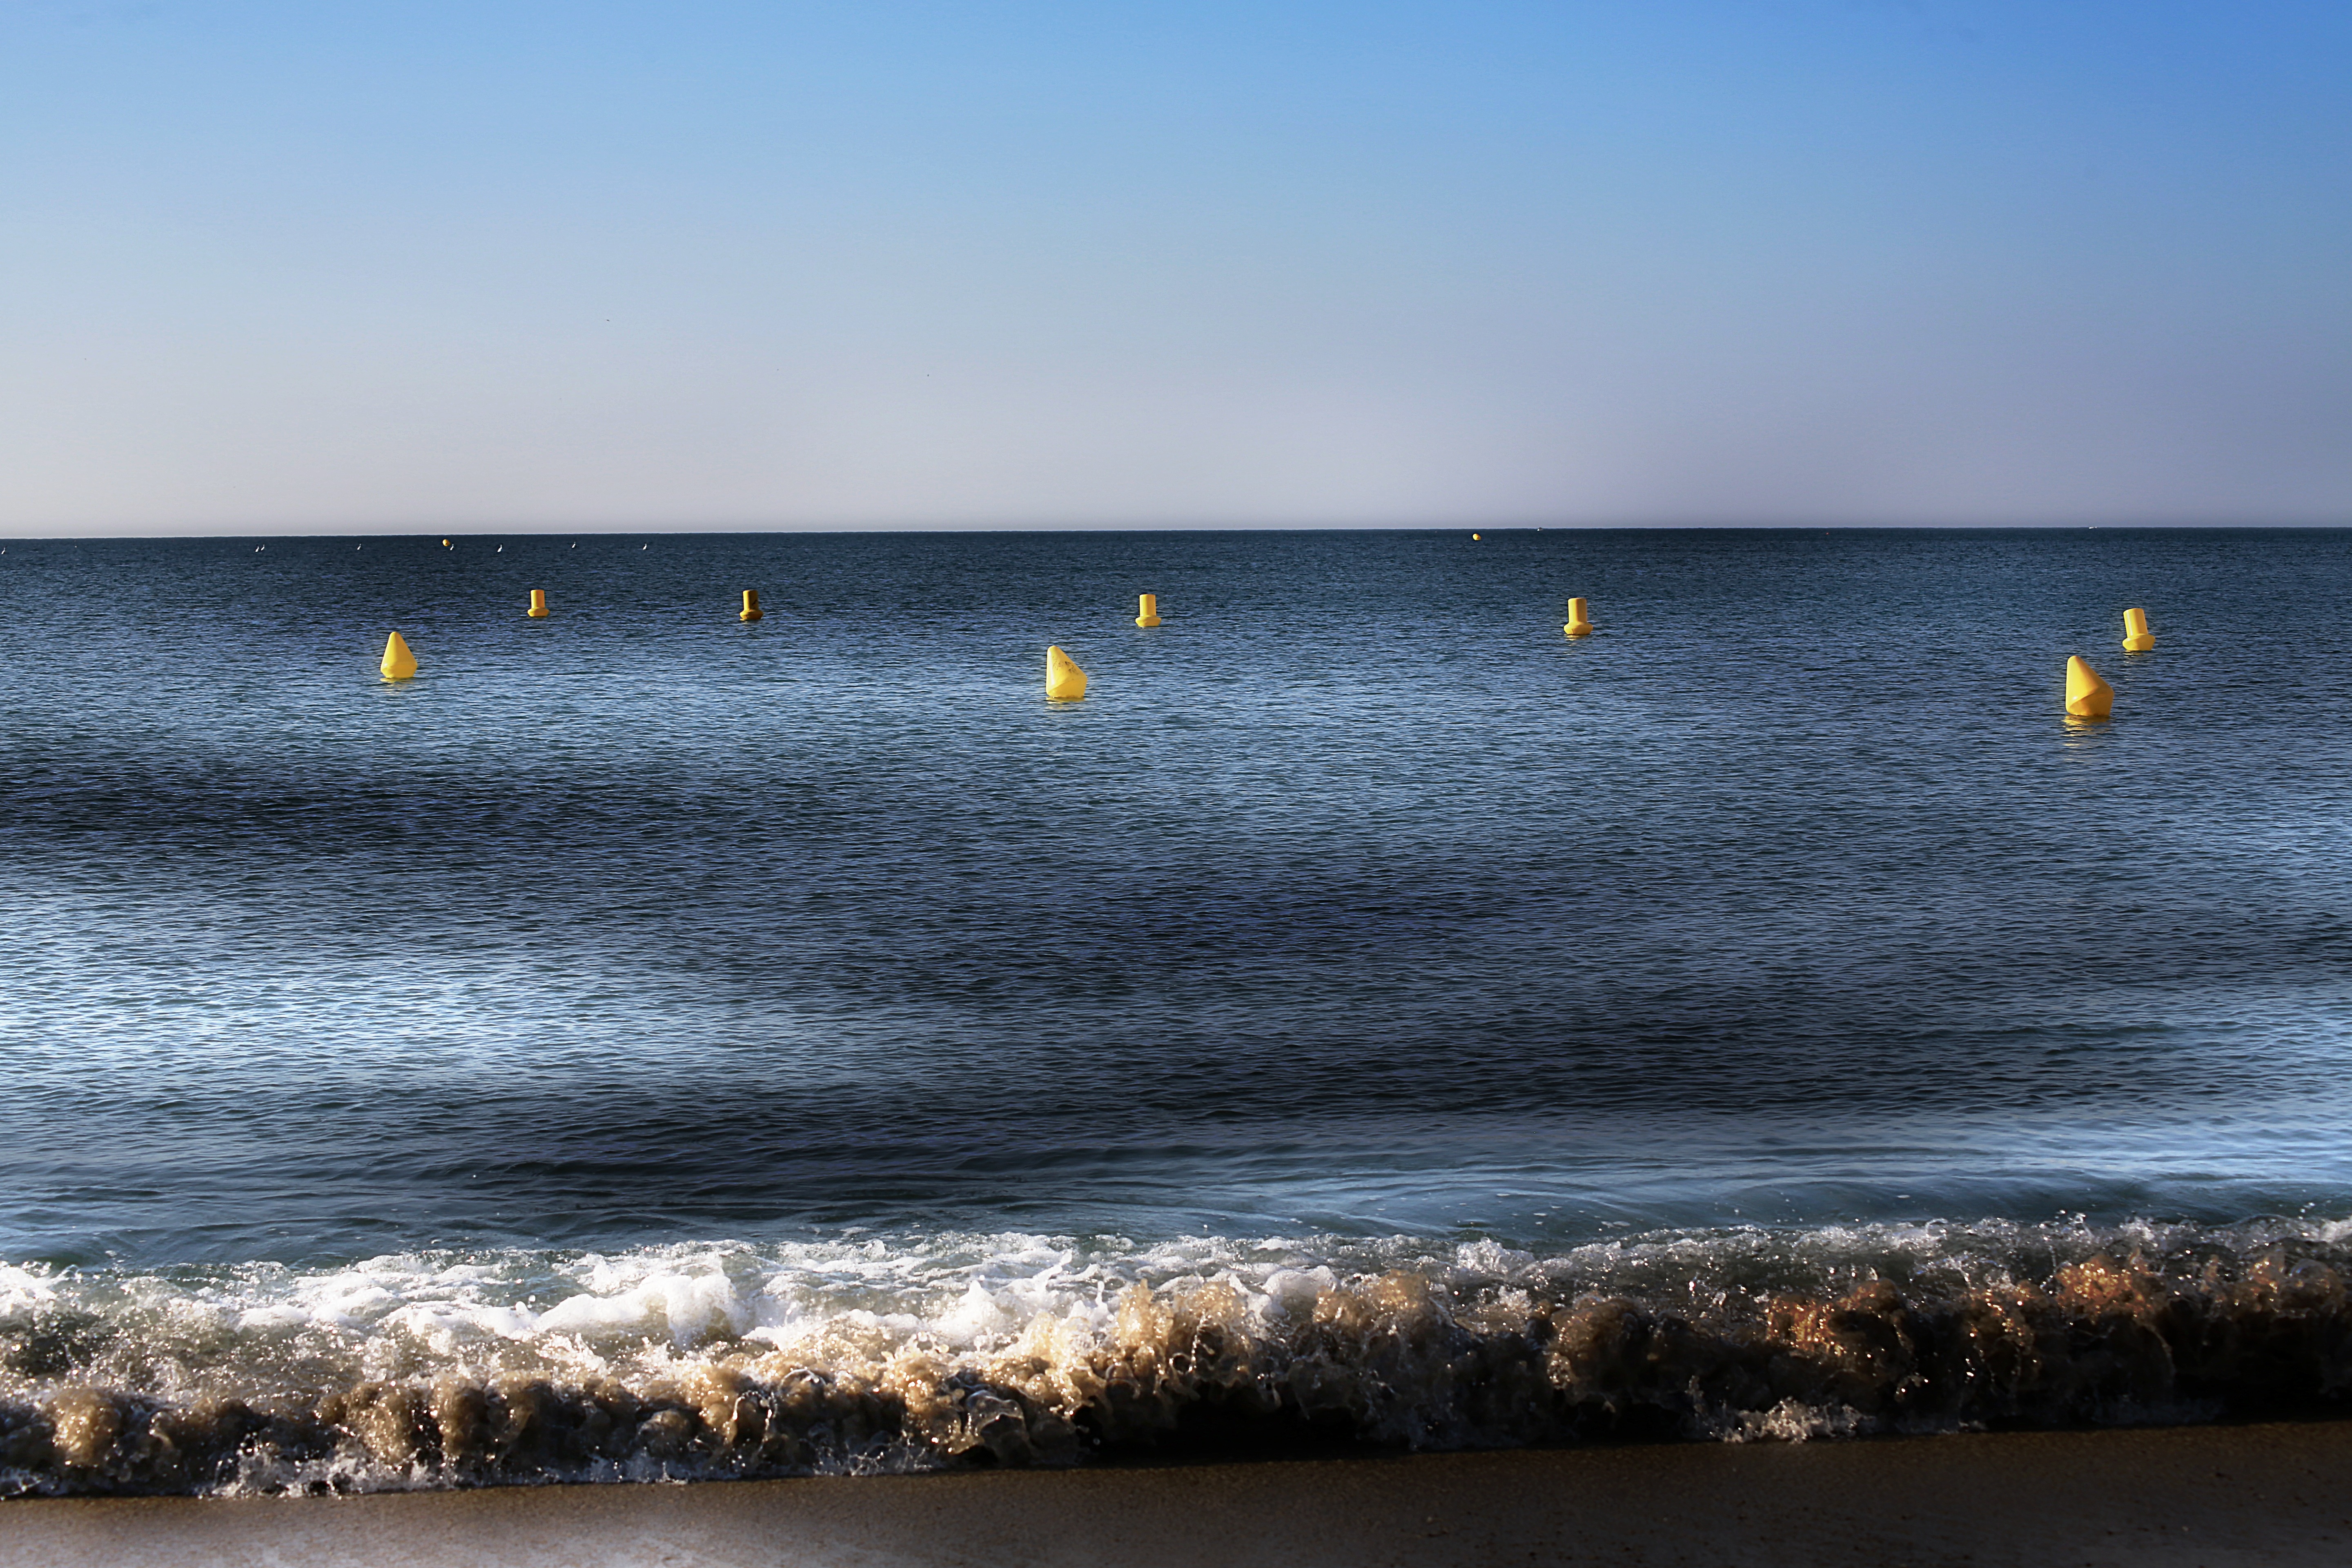
beach, landscape, sea, coast, water, nature, ocean, horizon, sunrise, sunset, morning, shore, wave, dawn, dusk, evening, reflection, bay, terrain, body of water, breakwater, sides, mediterranean sea, sludge, atmospheric phenomenon, wind wave